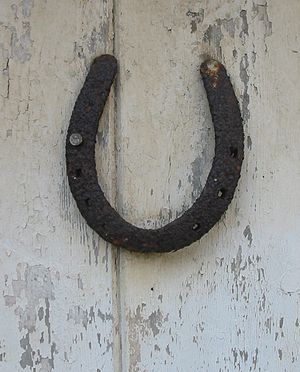
Overtro
Hestesko siges at bringe held - der er forskellige ideer om ophængningen
Overtro er overbevisningen om kausale forhold, der kan opfattes som forkerte i forhold til eget verdenssyn. Som oftest er der tale om troen på en overnaturlig årsag til en konkret begivenhed, et konkret resultat eller andet, som ikke kan forklares rationelt. Spørgsmålet om guds eksistens og dermed troen på en monoteistisk gud betegnes ikke for overtro, men hører under den klassiske disciplin metafysik.